2016 Citizen Soldier 400

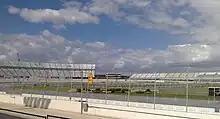
Dover International Speedway, the track where the race was held.

Dover International Speedway (formerly Dover Downs International Speedway) is a race track in Dover, Delaware, United States. Since opening in 1969, it has held at least two NASCAR races. In addition to NASCAR, the track also hosted USAC and the Verizon IndyCar Series. The track features one layout, a concrete oval, with 24° banking in the turns and 9° banking on the straights. The speedway is owned and operated by Dover Motorsports.